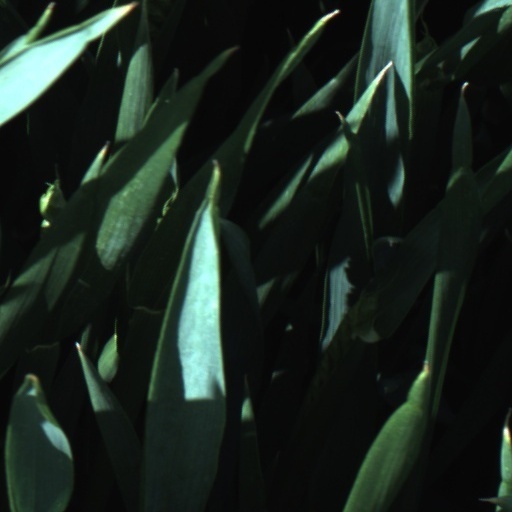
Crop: wheat